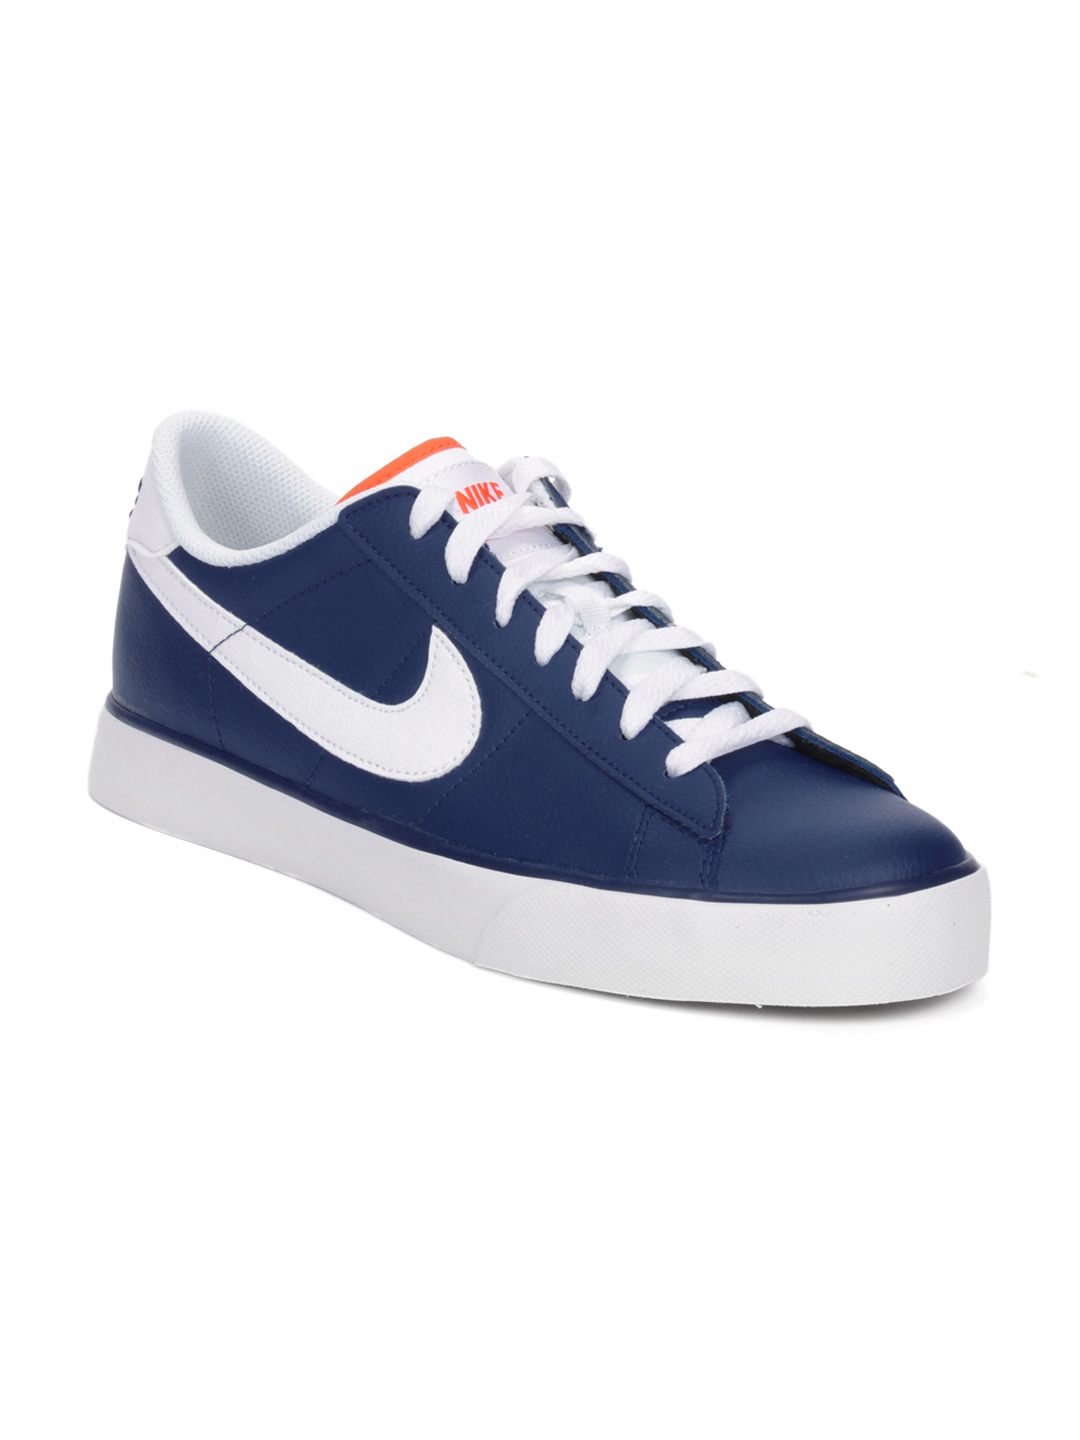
Nike Men Sweet Classic Blue Casual Shoes
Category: Footwear / Shoes / Casual Shoes
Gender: Men
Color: Blue
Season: Summer 2012
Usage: Casual